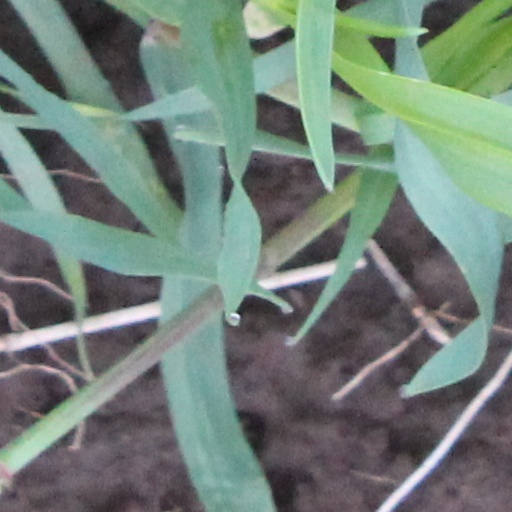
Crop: wheat